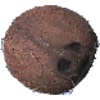
Label: Cocos 1